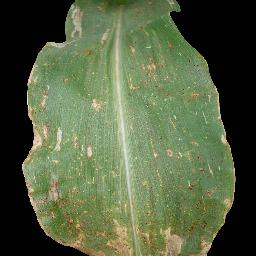
Label: Corn_(Maize)___Common_Rust